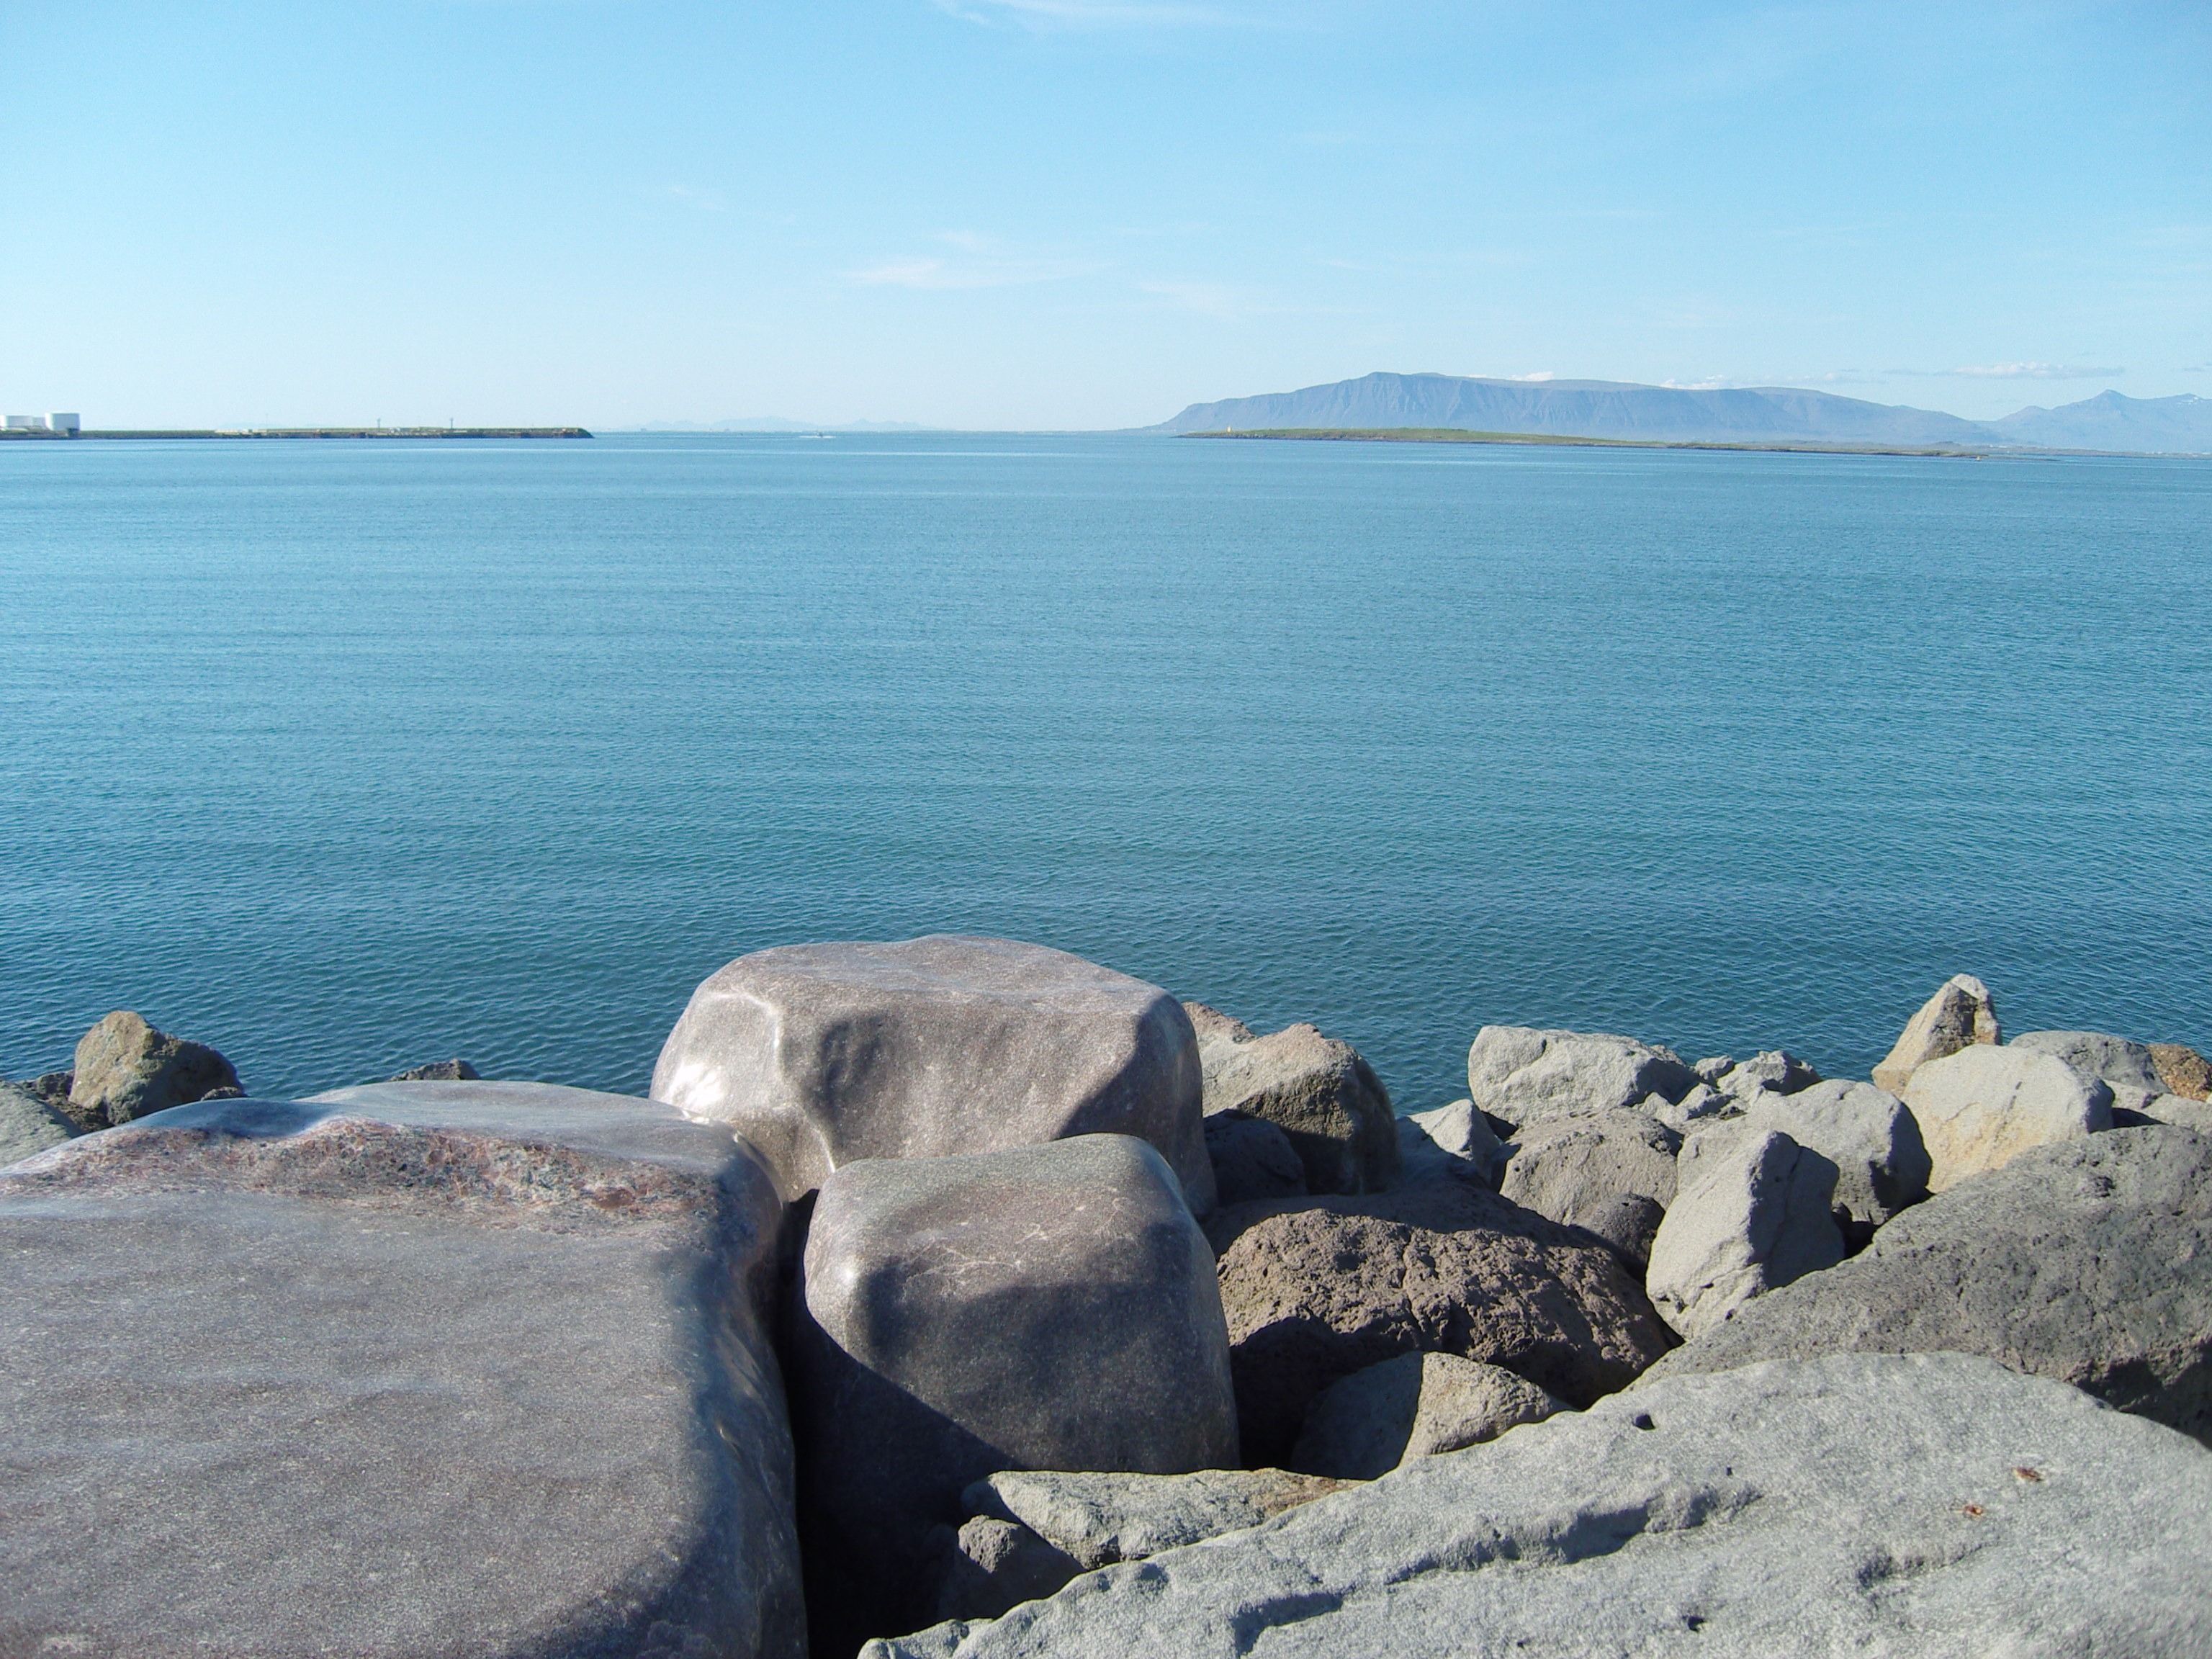
beach, sea, coast, water, rock, ocean, horizon, shore, wave, lake, view, vacation, cliff, cove, bay, rocky, iceland, terrain, body of water, stones, bank, cape, reykjavik, fixing